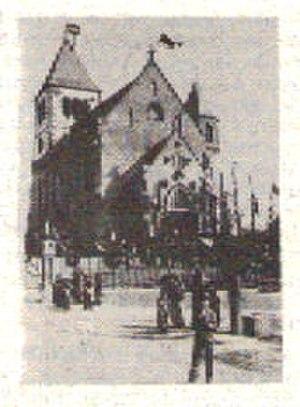
Schwindratzheim est une commune française de la plaine d'Alsace située à 22,5 km au nord-ouest de Strasbourg dans le département du Bas-Rhin en région Grand Est. En 2017, la population légale est de 1 675 habitants. Bourg de milieu rural, Schwindratzheim est intégrée dans la communauté de communes du Pays de la Zorn qui regroupe 27 localités autour de Hochfelden.